Question: What is on top of the horse's back?
Tambaya: Menene a saman bayan dokin?
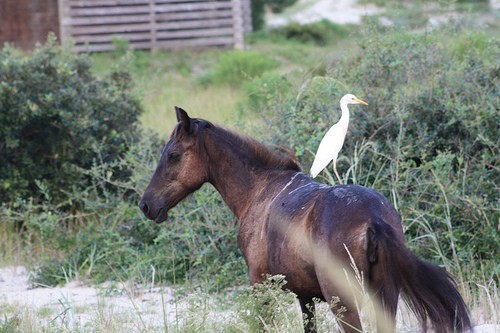
Answer: A bird.
Amsa: Tsuntsu.